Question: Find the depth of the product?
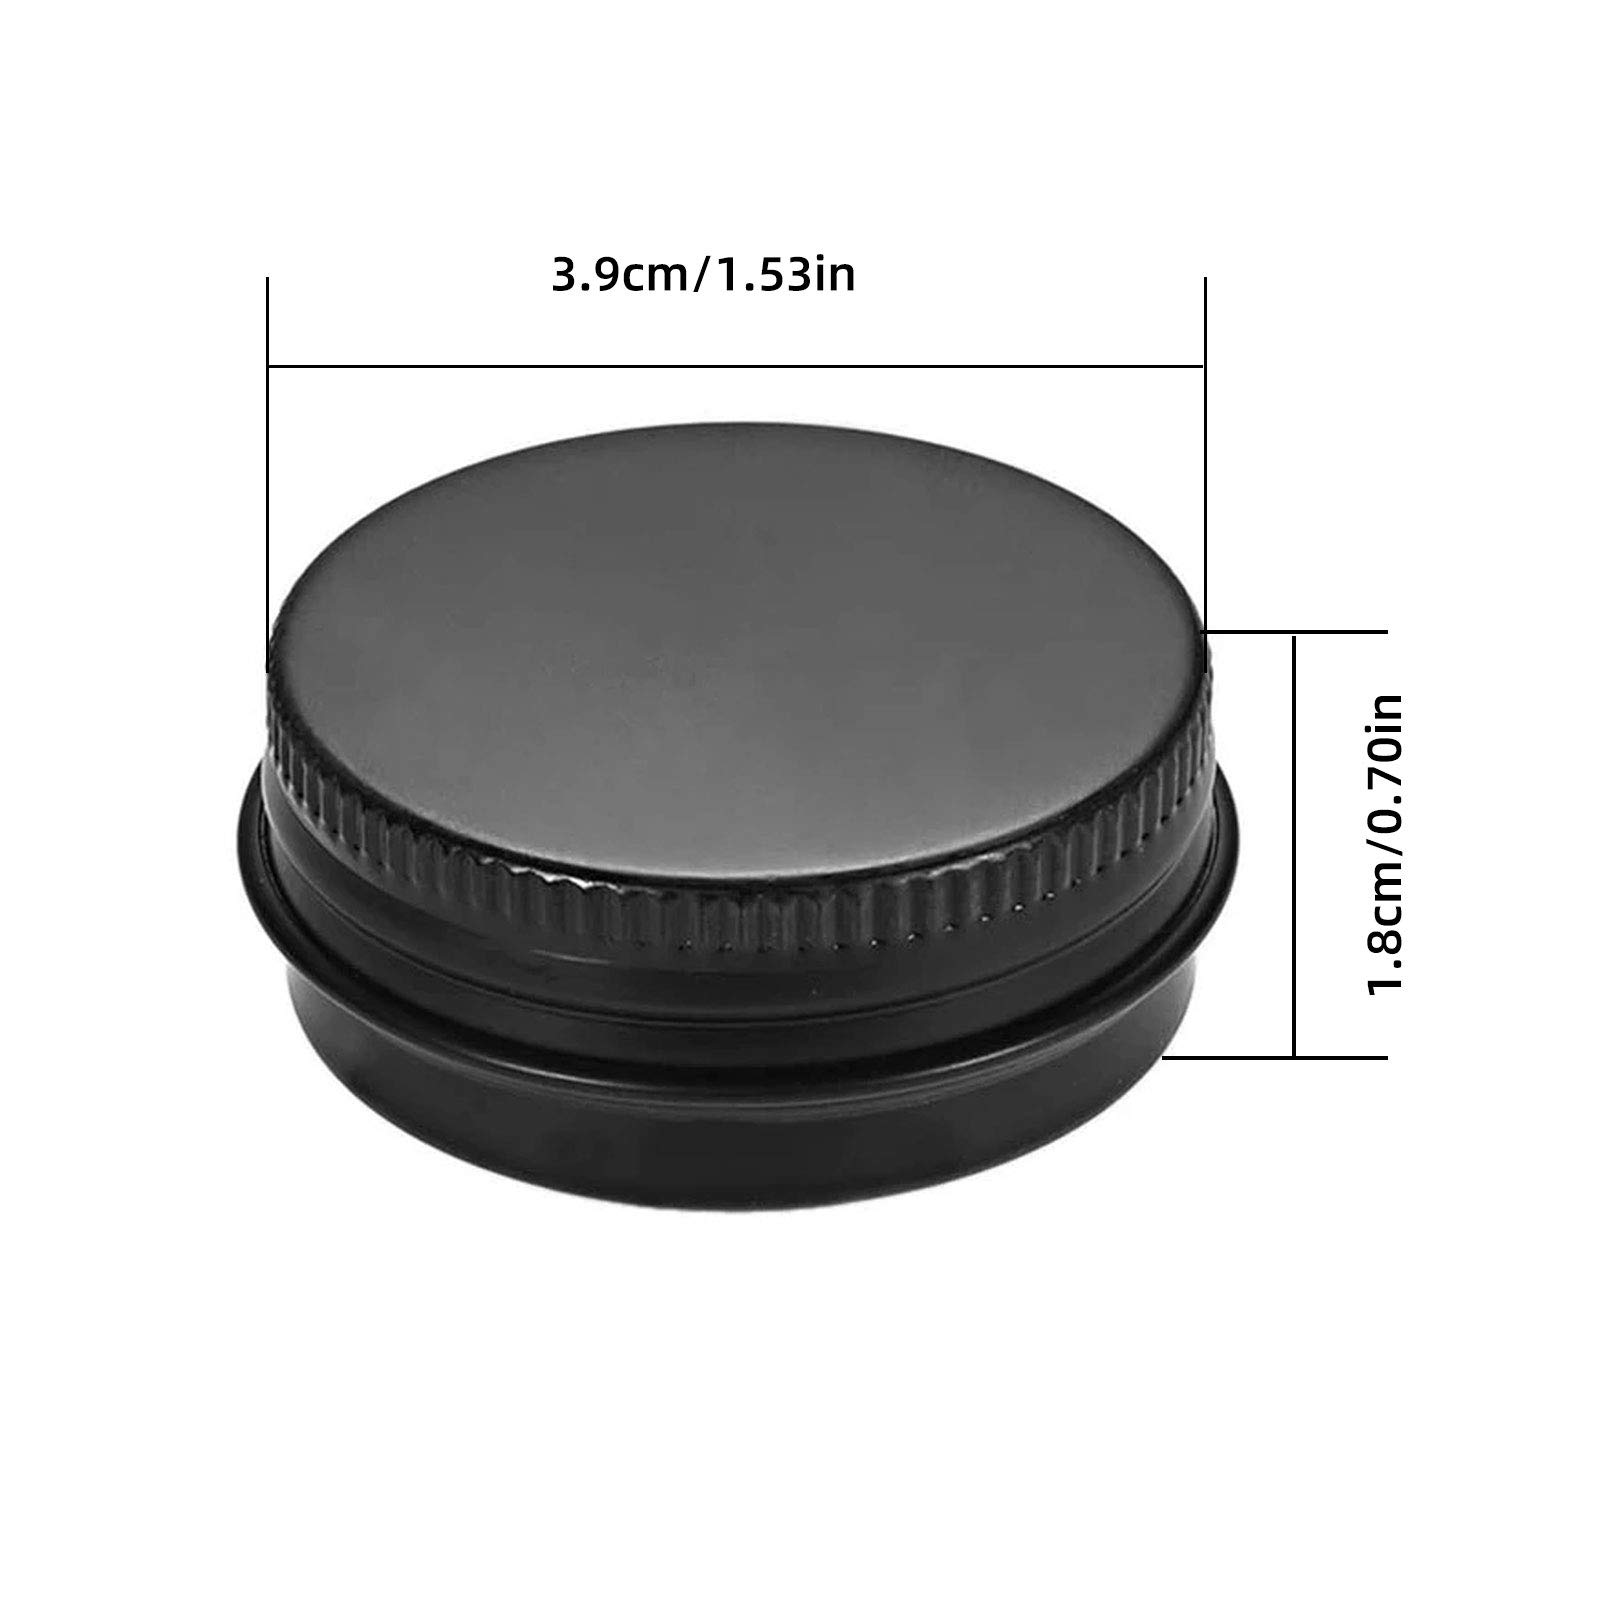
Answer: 3.9 centimetre